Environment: real
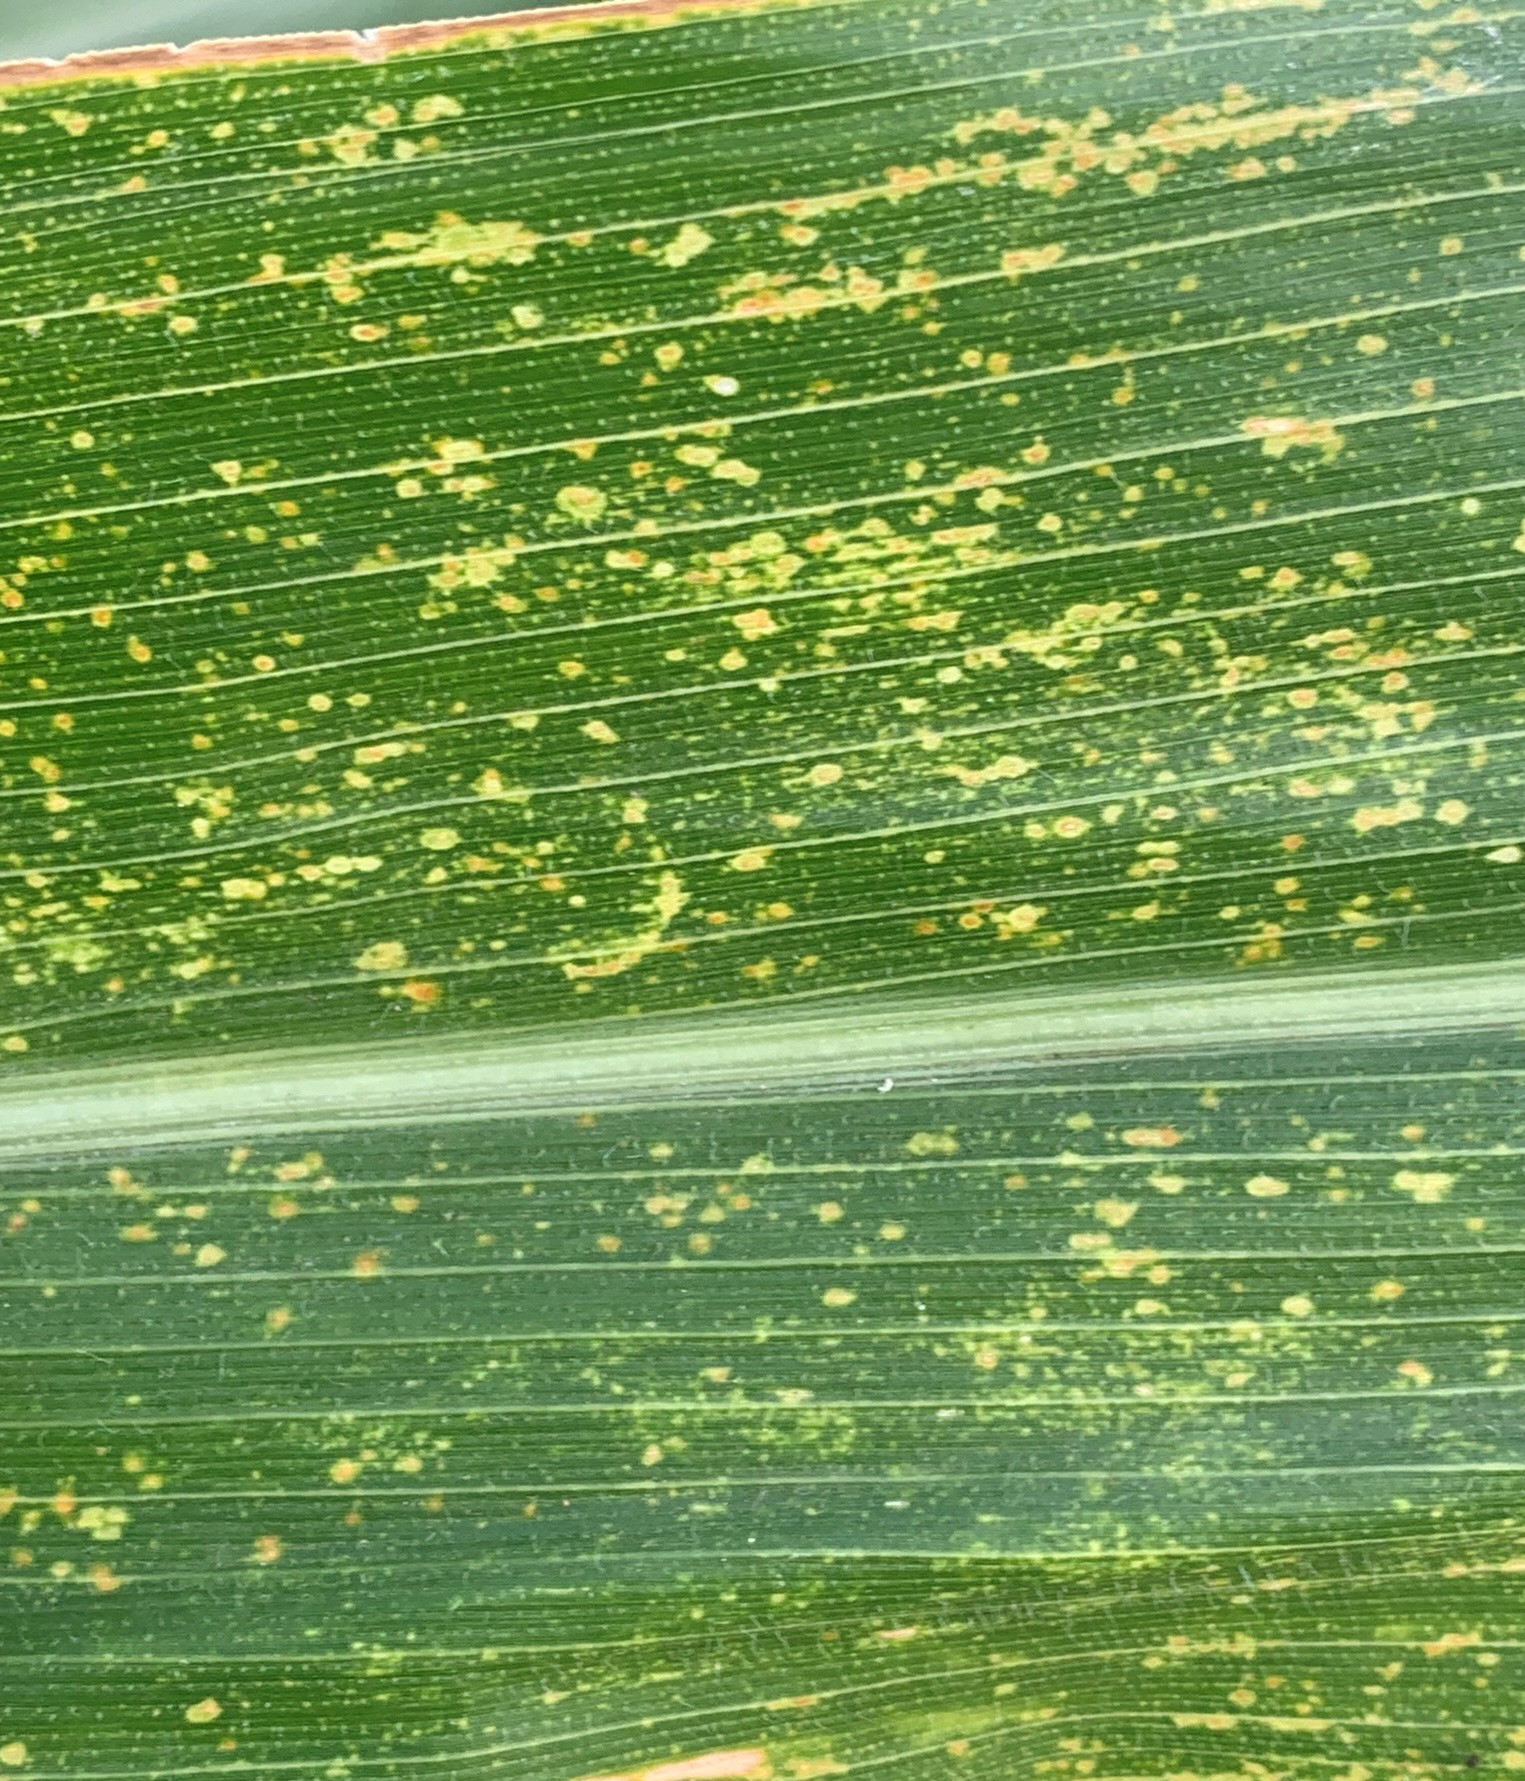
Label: lethal_necrosis